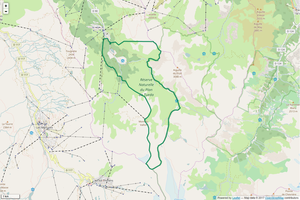
Périmètre de la RNN du Plan de Tuéda.
La réserve naturelle nationale du plan de Tuéda est une réserve naturelle nationale située en Auvergne-Rhône-Alpes dans le Massif de la Vanoise en limite ouest du Parc national de la Vanoise. Classée en 1990, elle occupe une surface de 1 113 hectares et protège un milieu naturel exceptionnel présentant une faune diversifiée.